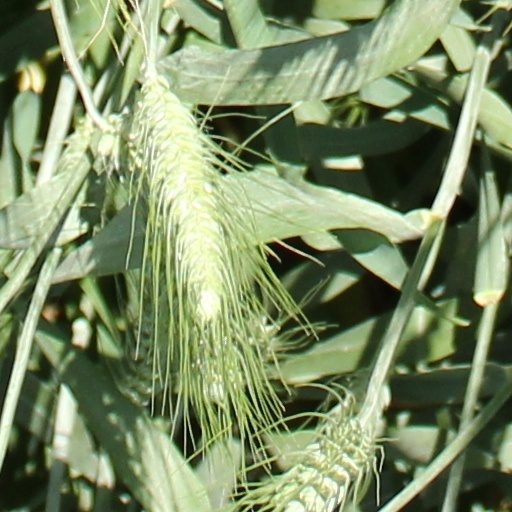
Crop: wheat